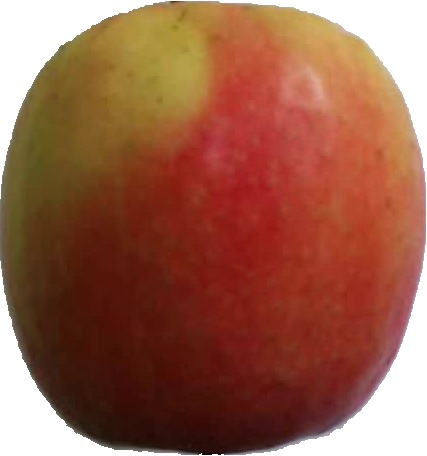
Label: apple_pink_lady_1